List of the wettest tropical cyclones by country

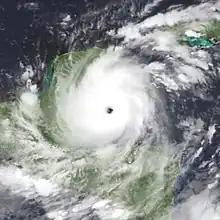
Hurricane Keith (2000)

This country has terrain mainly across its southern sections, with elevations up to about . The highest reported rainfall in what was formerly British Honduras occurred during Hurricane Keith in 2000 when of rain fell in a 24‑hour period at Phillip Goodson International Airport in Belize City. Equally heavy rains could have fallen during Hurricane Hattie of 1961 and Hurricane Fifi of 1974.